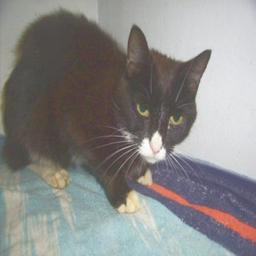
Animal: cats